The Challenge: Total Madness

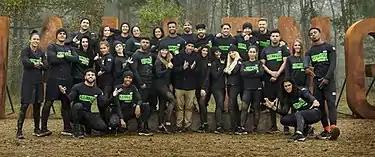

Checkpoint One: Players must ski over towards a pile of logs. They can take up to three logs before skiing across a valley towards a skull monument to deposit the logs. Once a player has collected twelve logs, they must ignite a fuse and light up their monument before proceeding to the end of the checkpoint. Unbeknownst to the players, the first male and female player to finish the checkpoint form the final Tribunal of the season, ahead of an Instant Elimination.